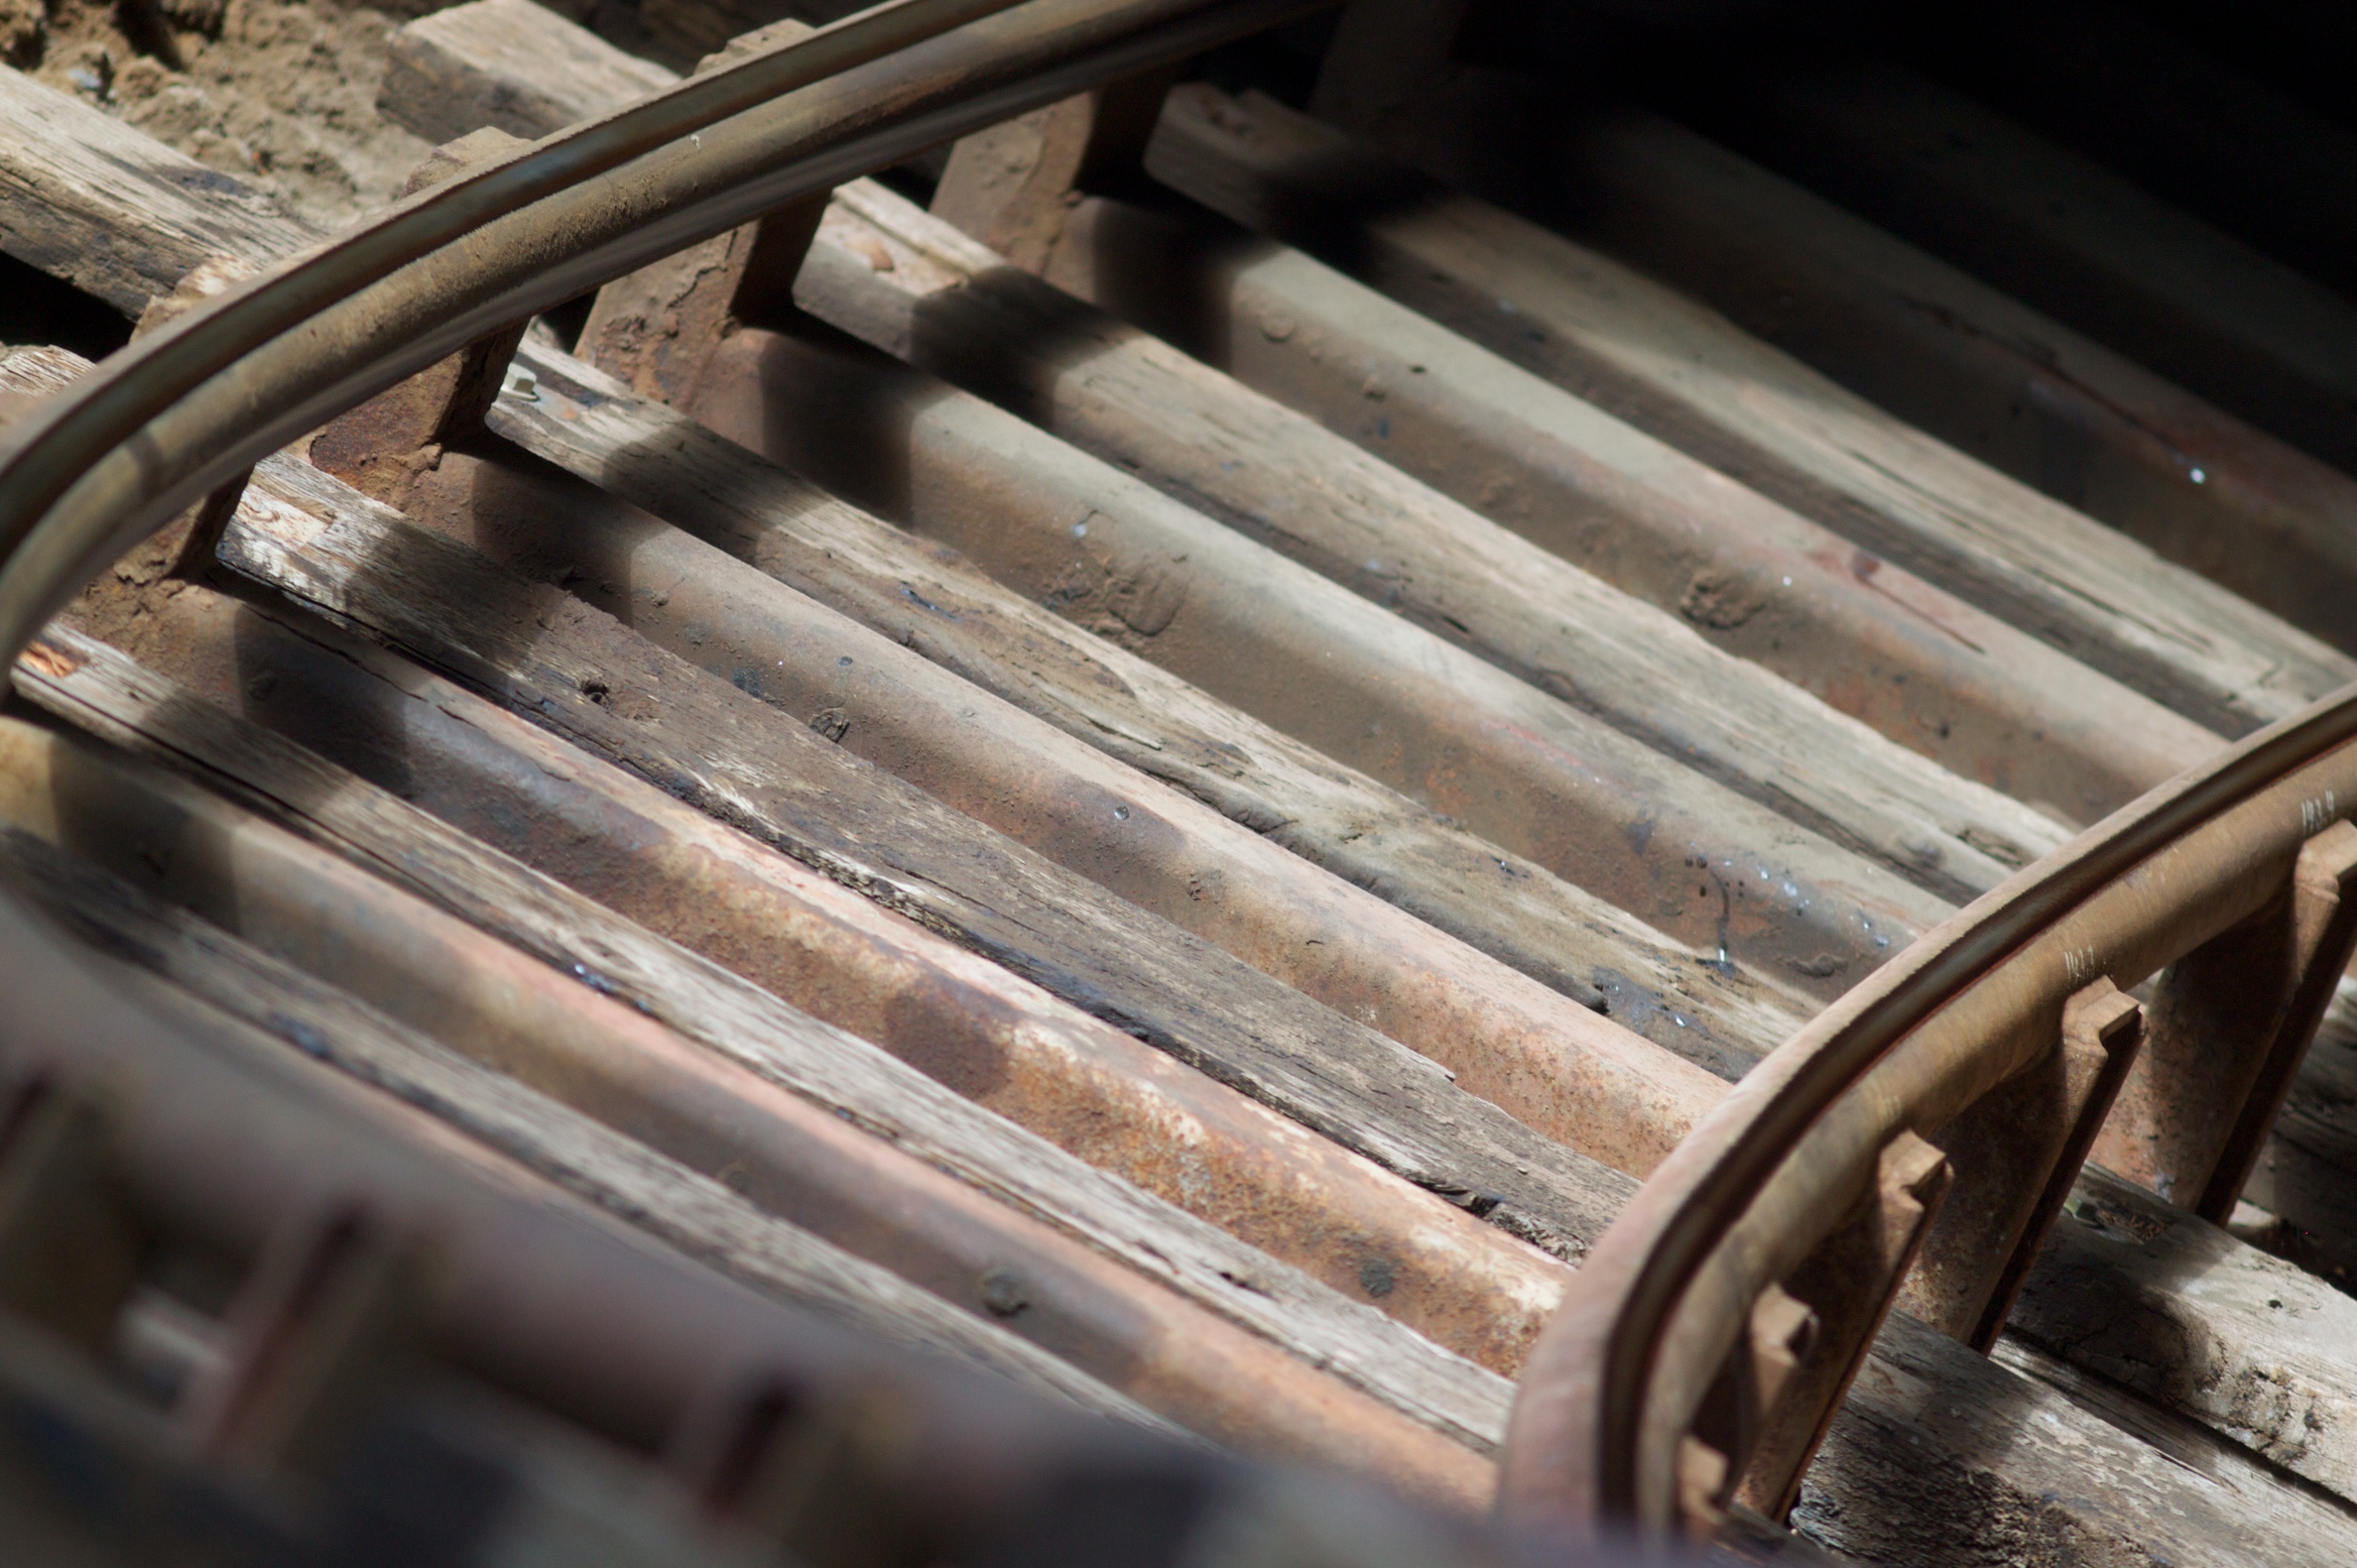
wood, wheel, vehicle, metal, disney, iron, nmc2010, photosafari, nmcphotosafari, man made object, automotive exterior